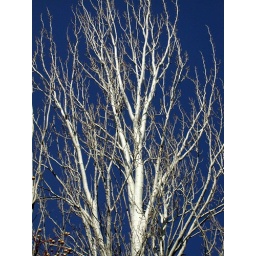
trees in blue and white